MV Seabourn Encore

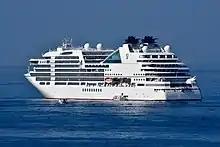
Seabourn Encore in Cannes Bay, 2018

MV "Seabourn Encore" is a luxury cruise ship built by Fincantieri of Italy for Seabourn Cruise Line. The first of a new class of ships about 26% larger than Seabourn's three Odyssey-class vessels, she holds about 34% more passengers, based on double occupancy. She was delivered on November 30, 2016. Sister ship of .